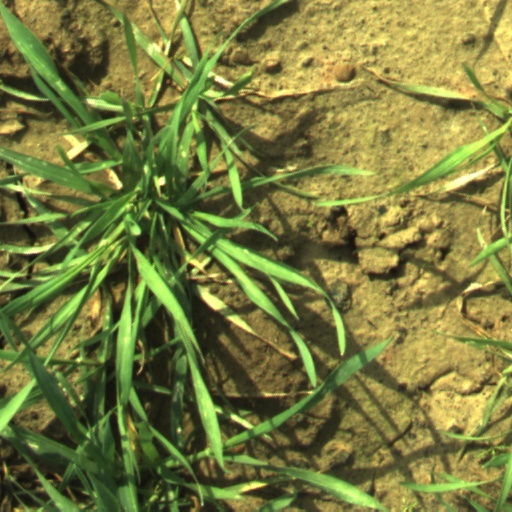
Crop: wheat